Geography of Ethiopia

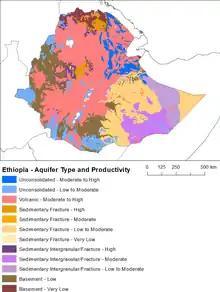

The eastern escarpment is the best defined of these outer ranges. It has a mean height of , and in many places rises almost perpendicularly from the plain. Narrow and deep clefts, through which descend mountain torrents that lose themselves in the sandy soil of the Eritrean coast, afford means of reaching the plateau, or the easier route through the Awash Valley may be chosen. On surmounting this rocky barrier, the traveller finds that the encircling rampart rises little above the normal level of the plateau.